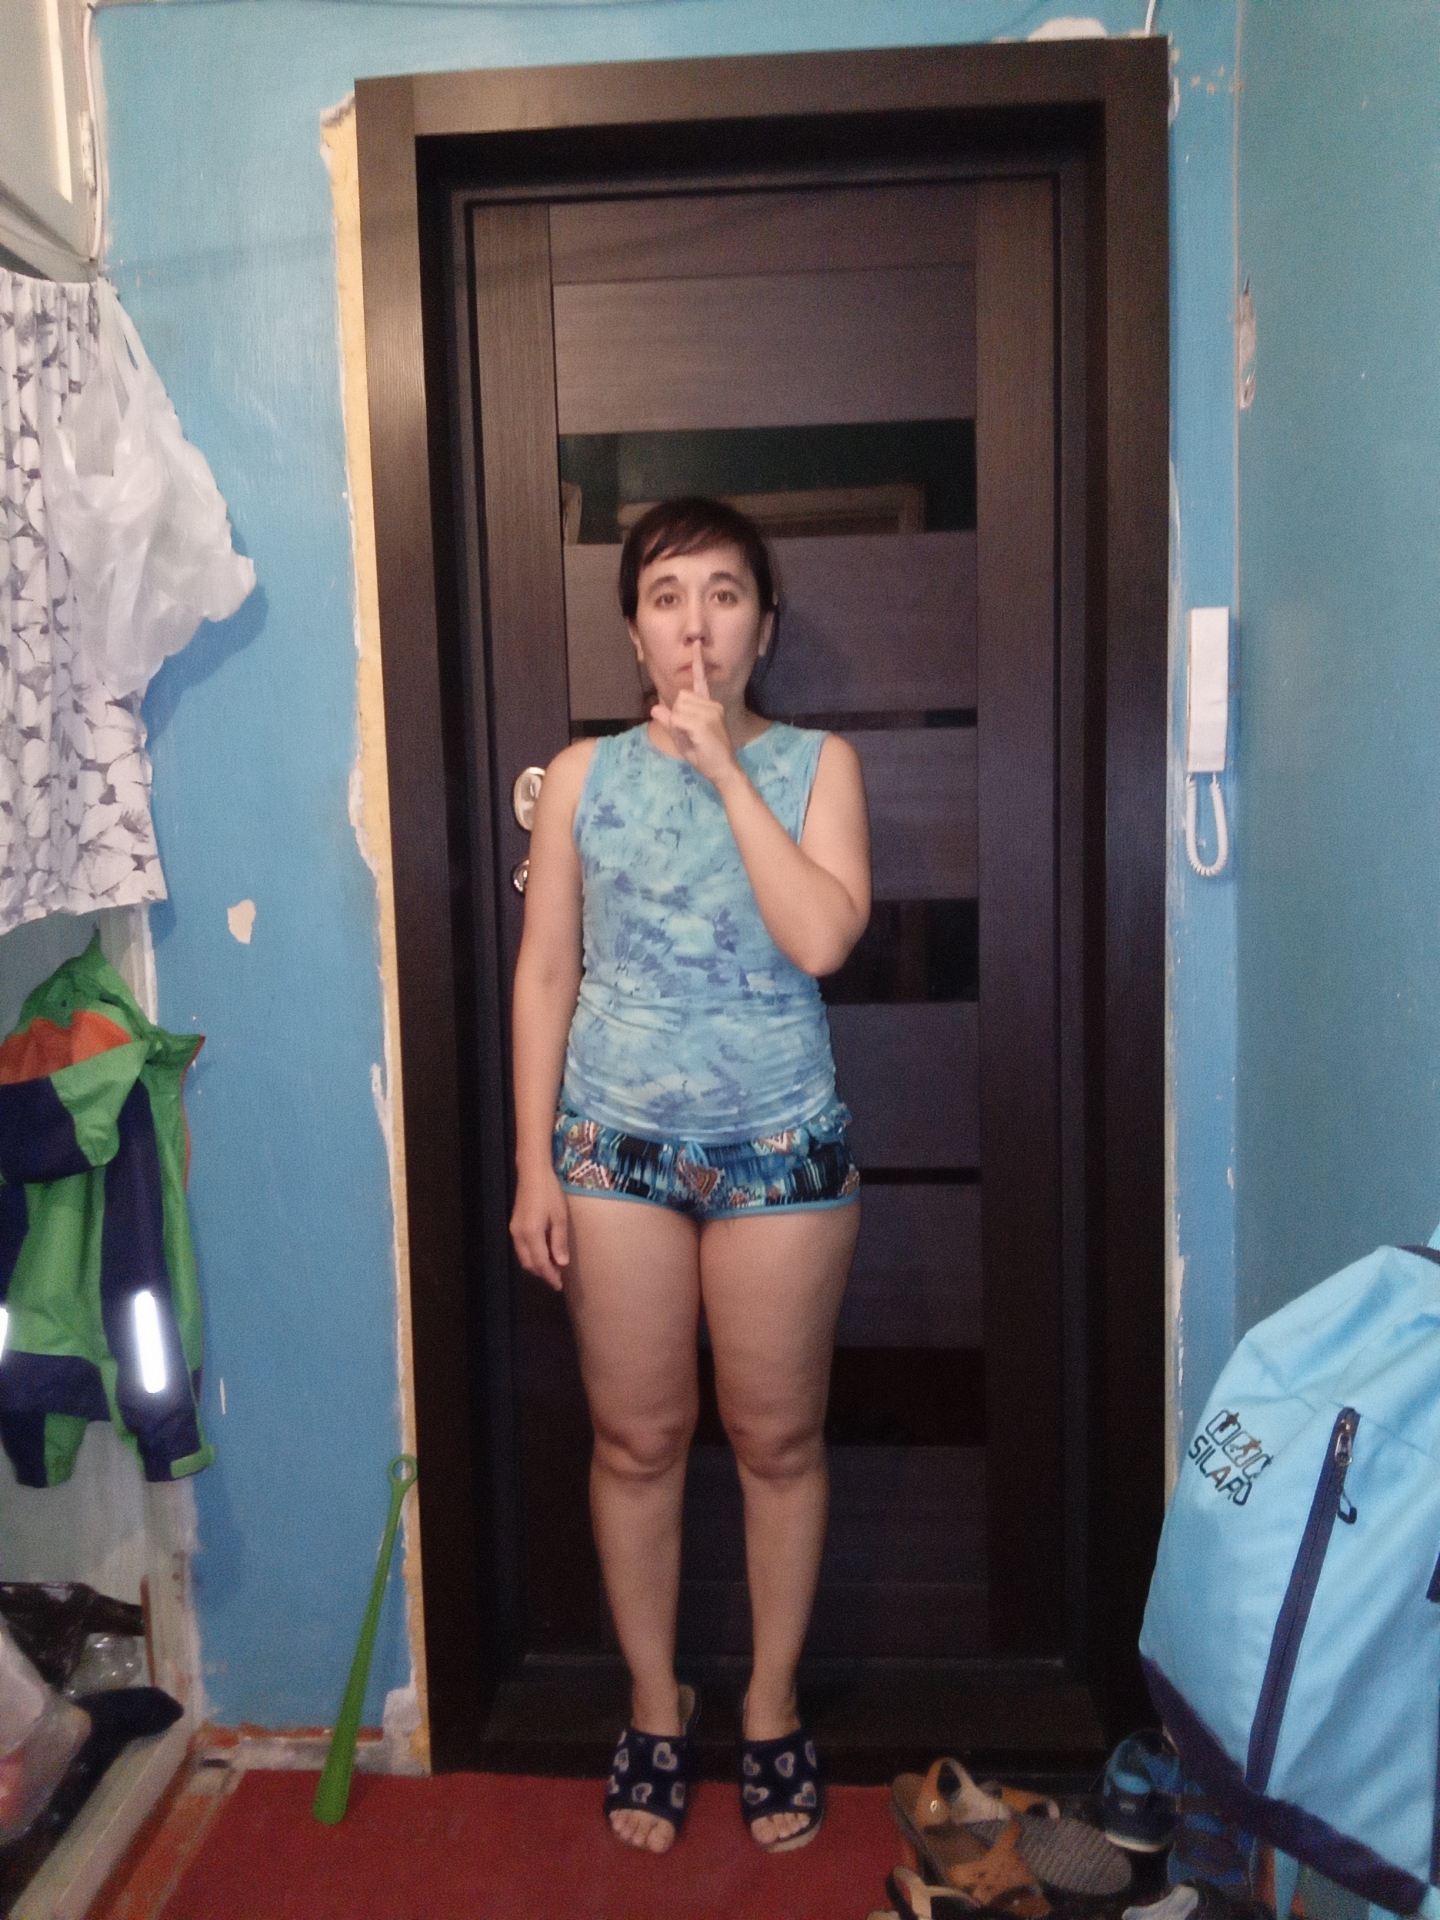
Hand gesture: mute